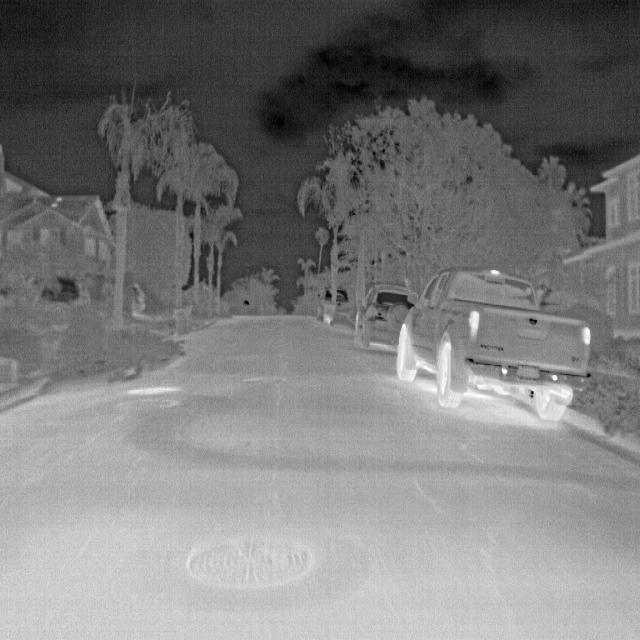
Detected objects:
label: person